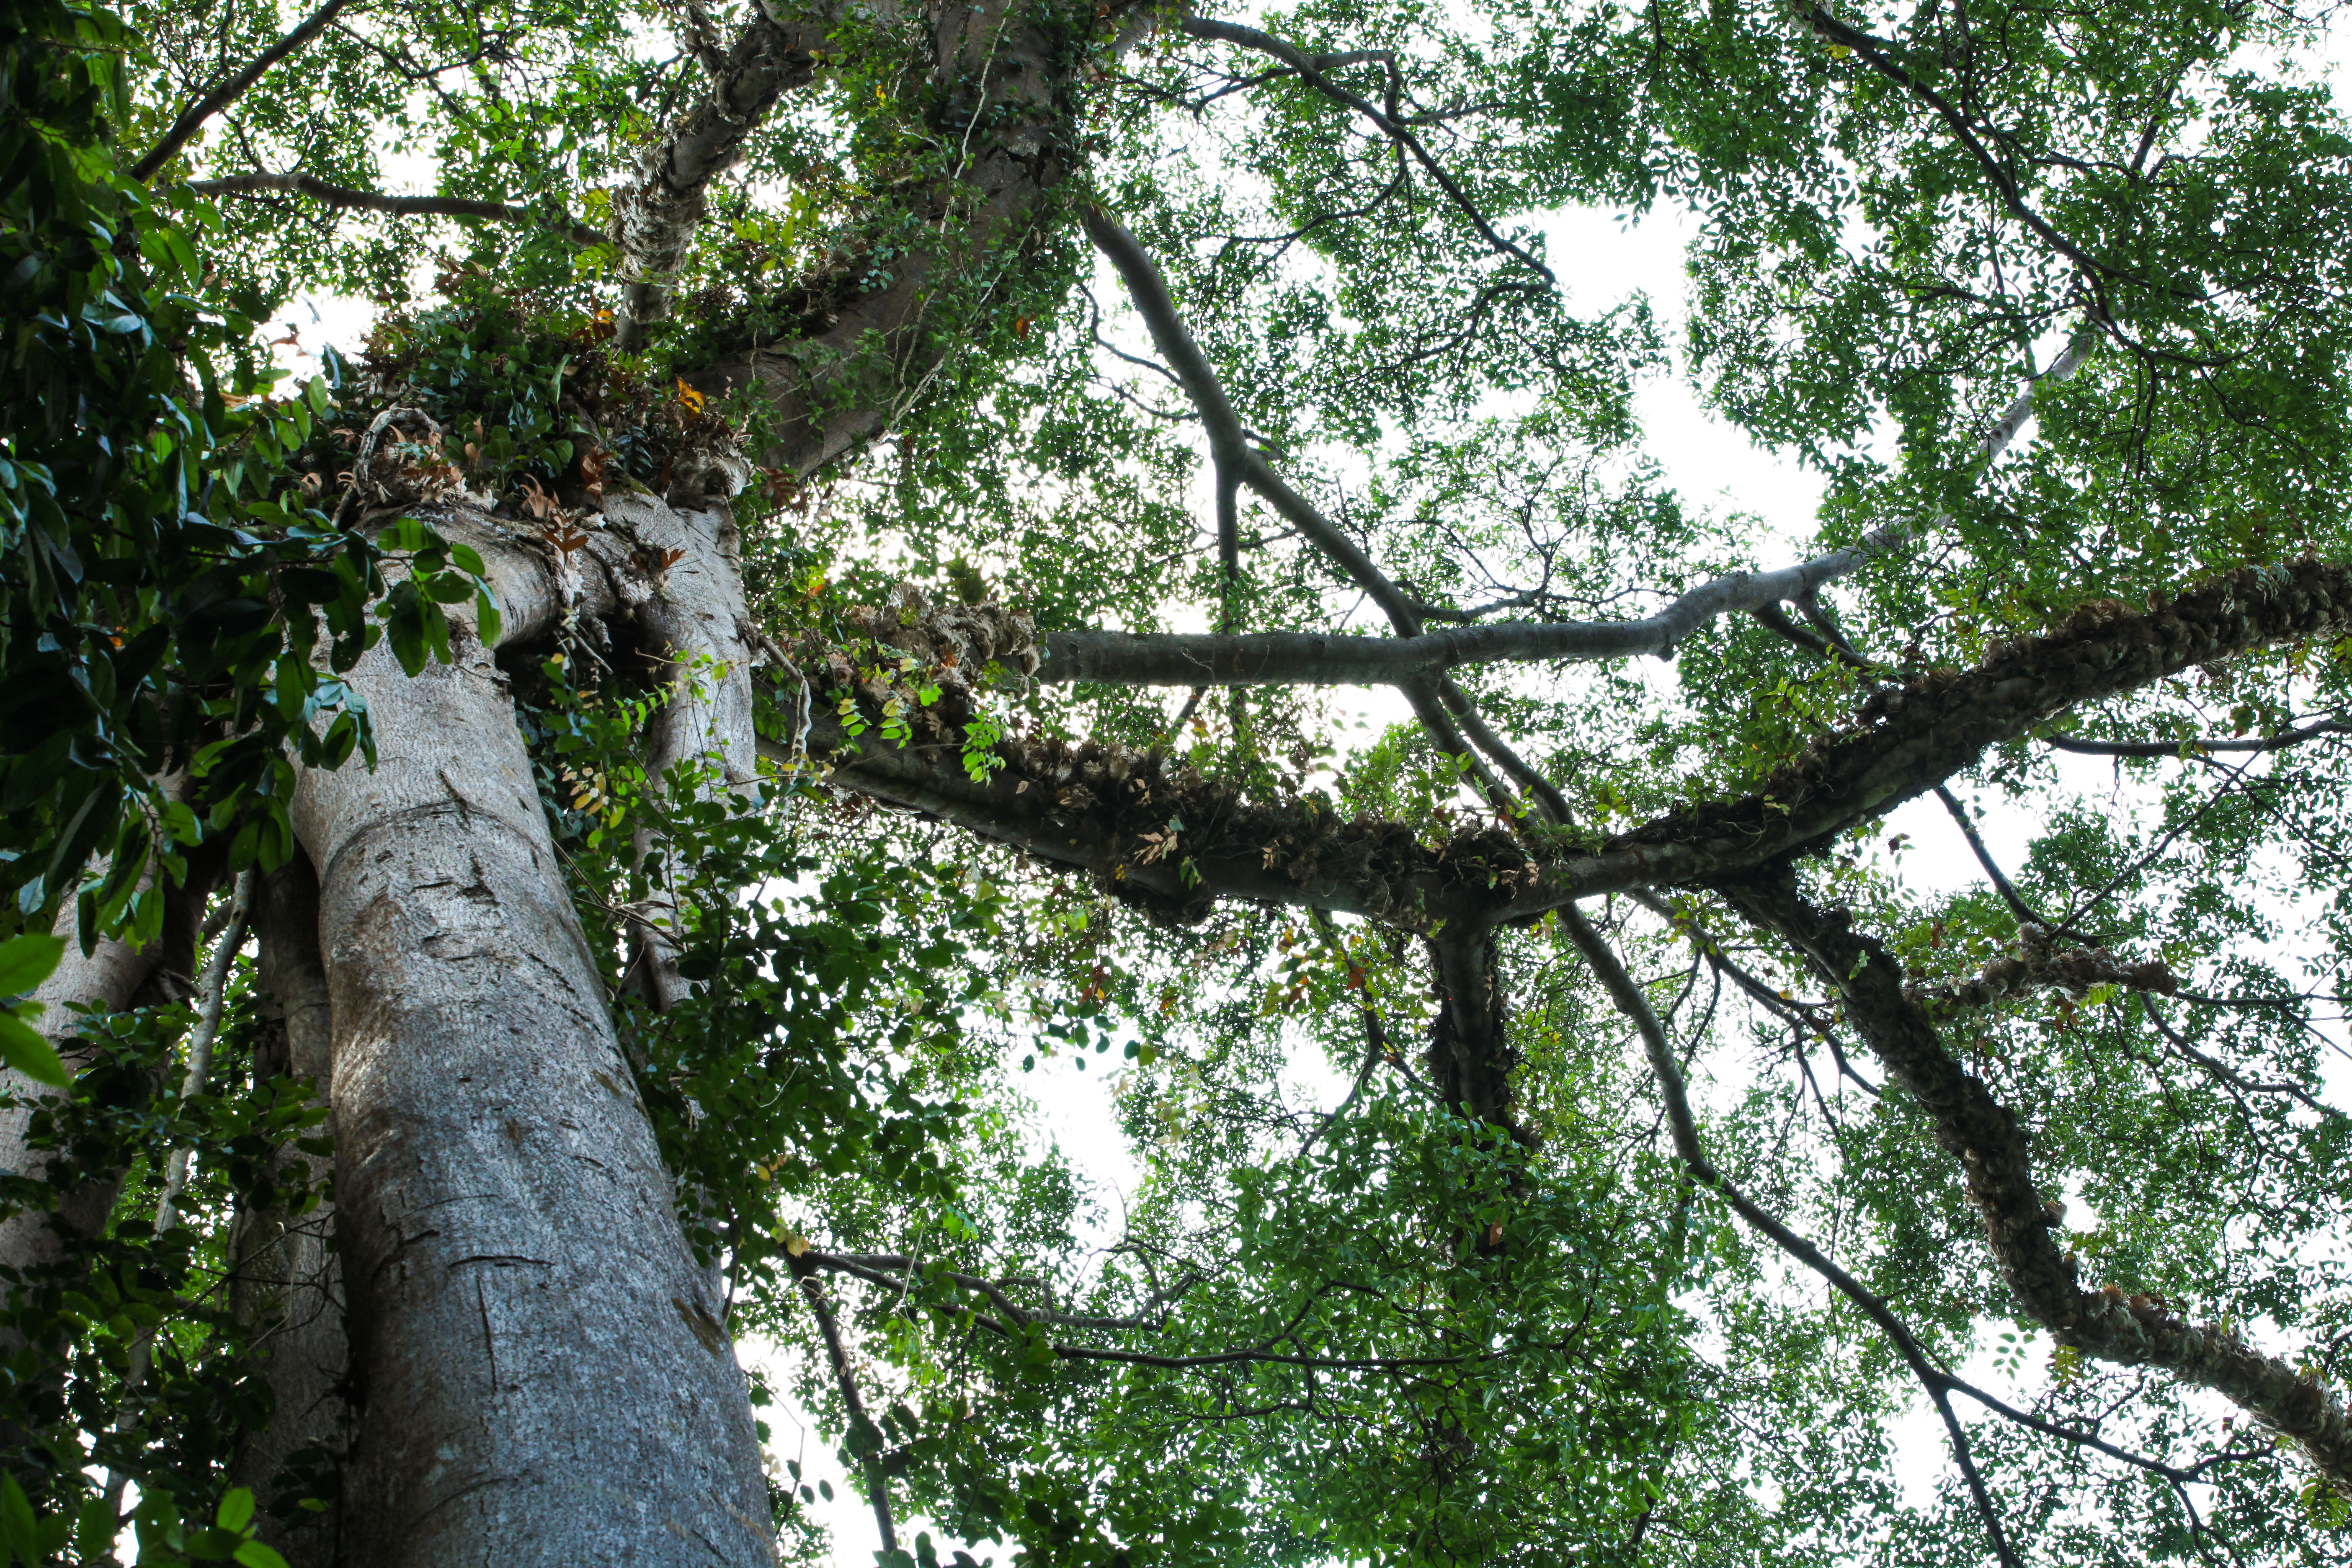
tree, forest, branch, plant, sky, sunlight, leaf, trunk, spring, jungle, birch, flora, vegetation, rainforest, deciduous, grove, woodland, biome, old growth forest, woody plant, temperate broadleaf and mixed forest